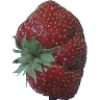
Label: strawberry_wedge